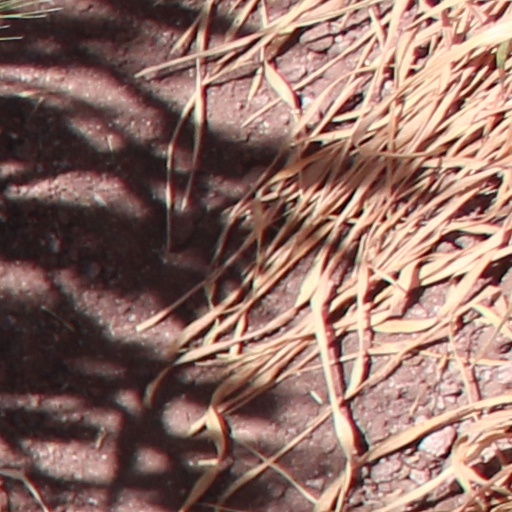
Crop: wheat